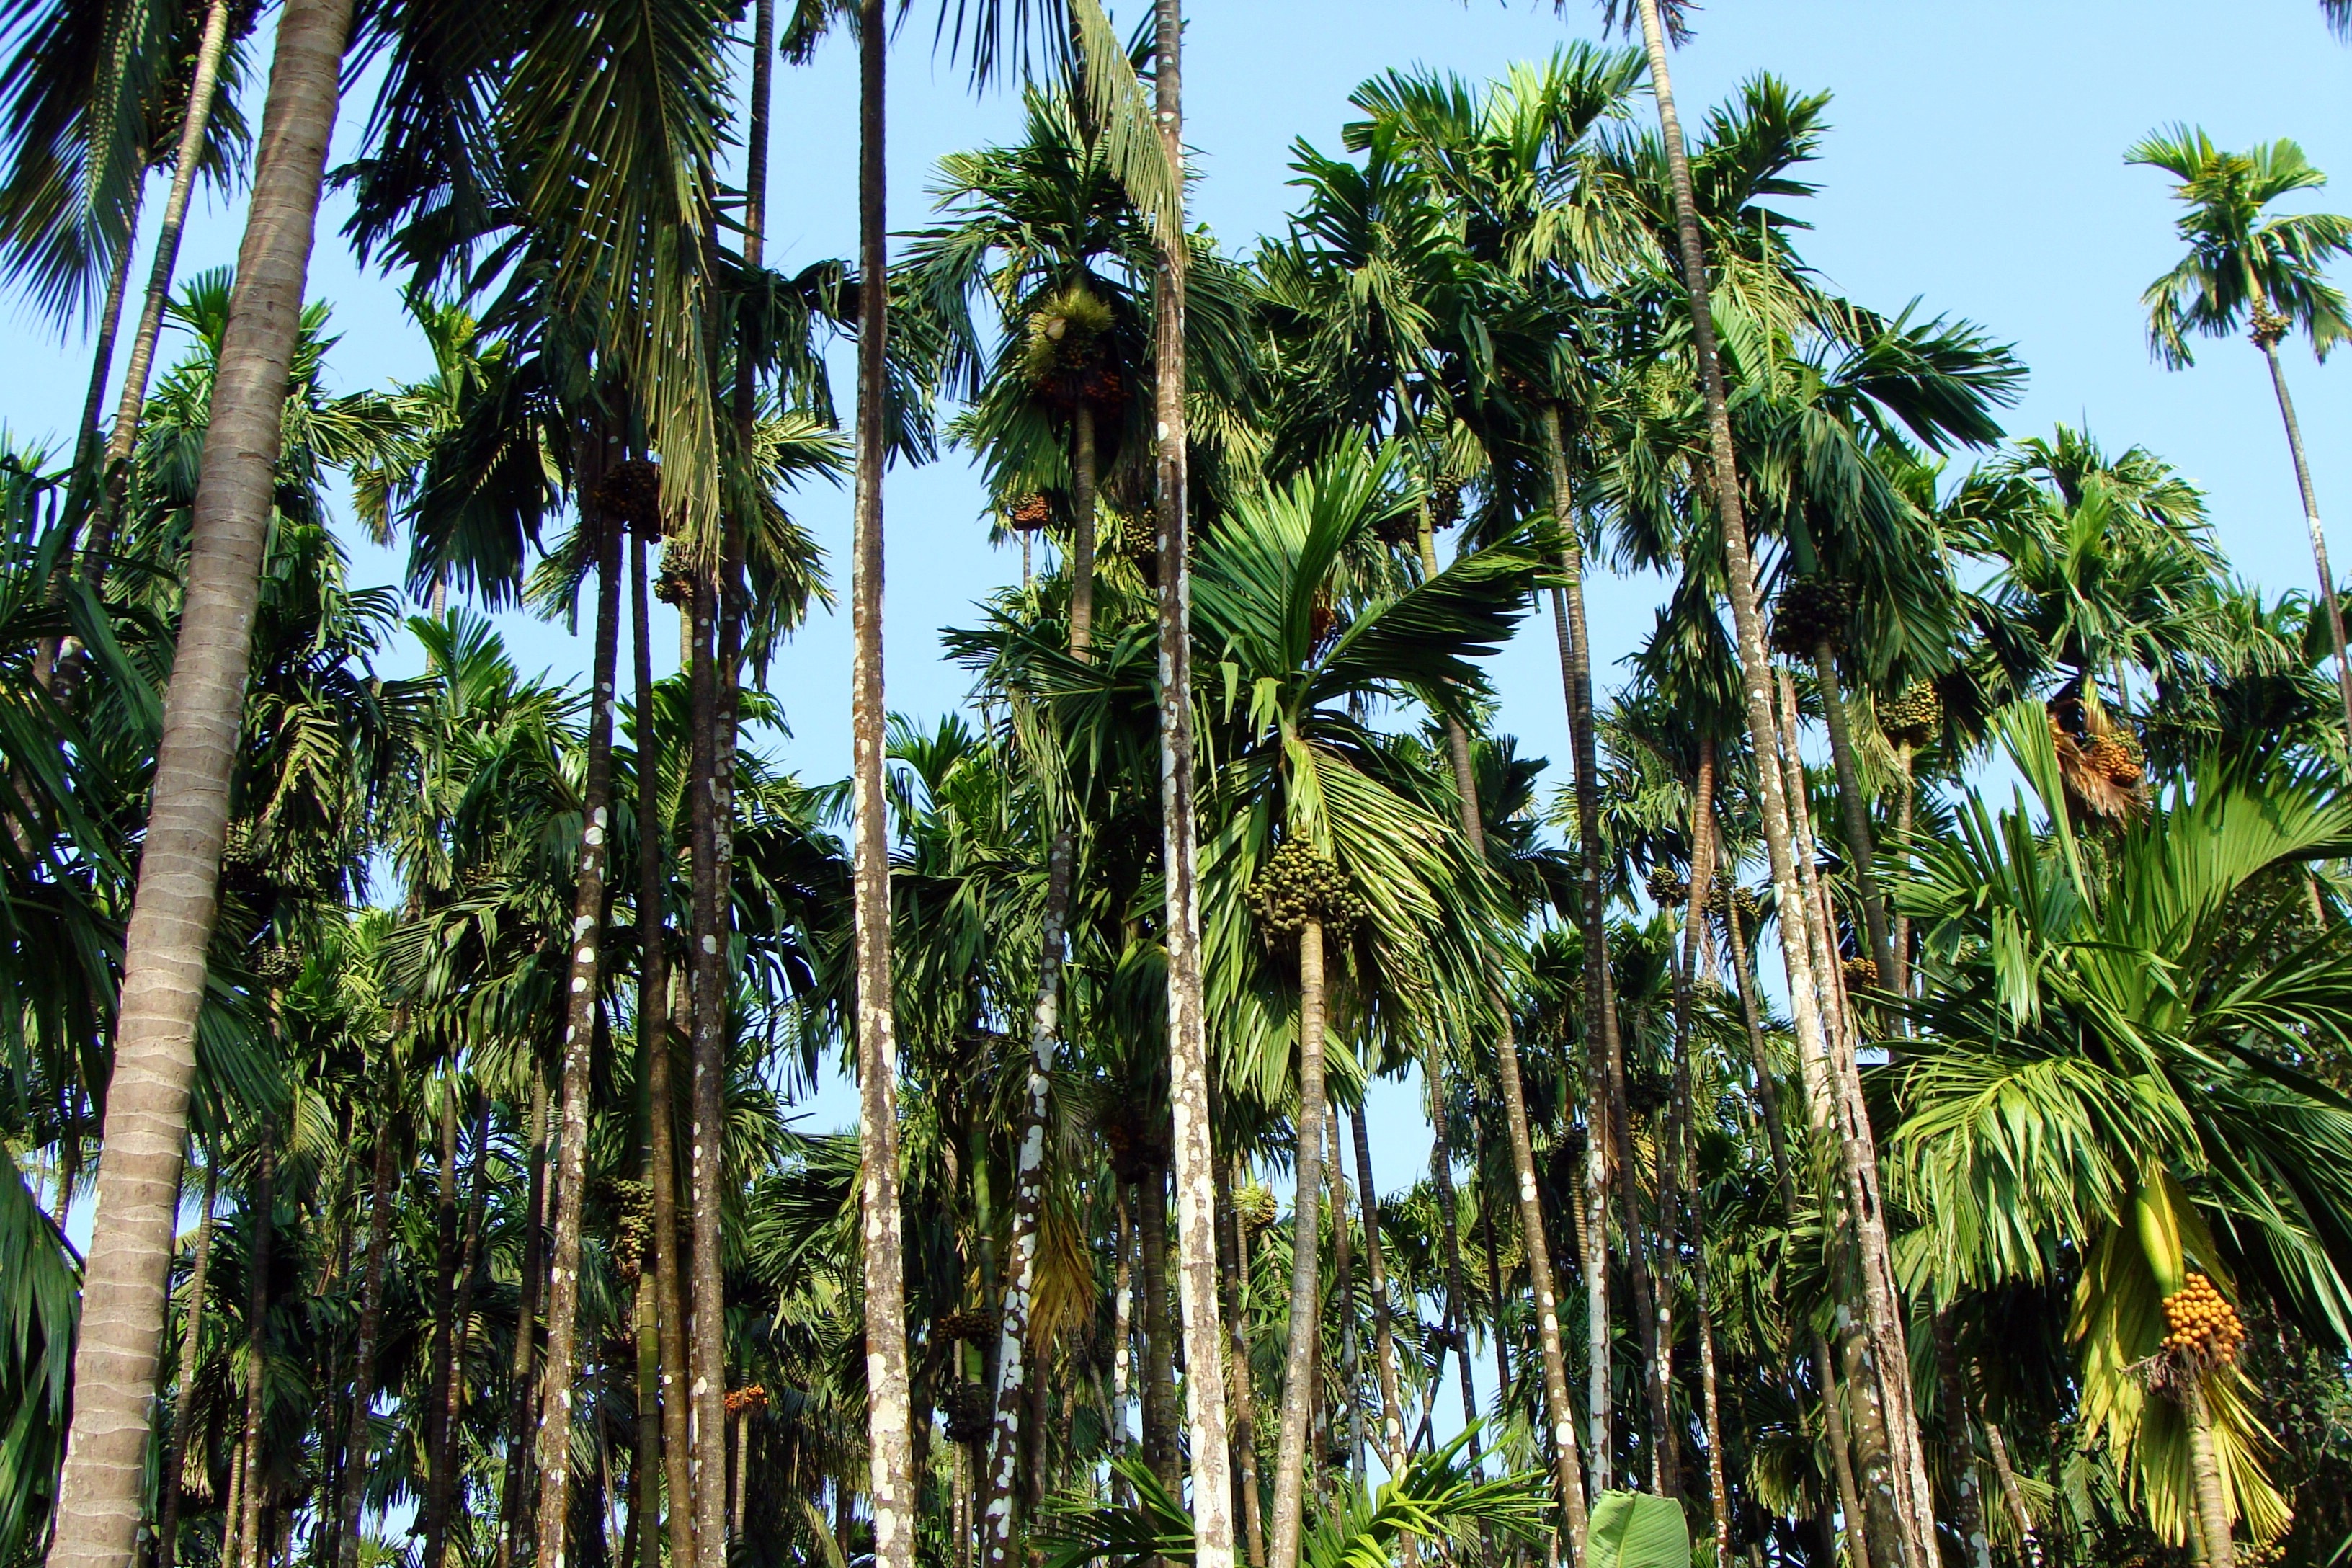
tree, nature, forest, wilderness, plant, flower, trunk, environment, food, jungle, produce, botany, agriculture, flora, leaves, outdoors, woods, vegetation, rainforest, branches, plantation, india, woodland, habitat, tropics, ecosystem, organic, flowering plant, date palm, natural environment, woody plant, land plant, arecales, palm family, borassus flabellifer, elaeis, uttar kannada, arecanut plantation